Panic! (TV series)

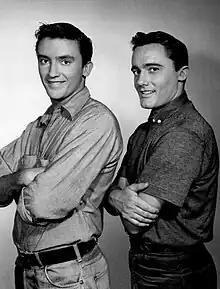

Panic!, broadcast as No Warning! during its second season, is a half-hour American television anthology series. Its 31 episodes aired on NBC from 1957 to 1958. The series host was Westbrook Van Voorhis.